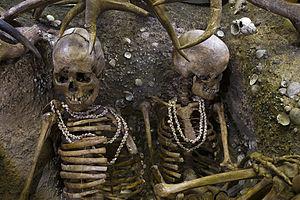
Téviec ou Théviec est un îlot privé situé à l'ouest de l'isthme de la presqu'île de Quiberon, à Saint-Pierre-Quiberon en Bretagne.